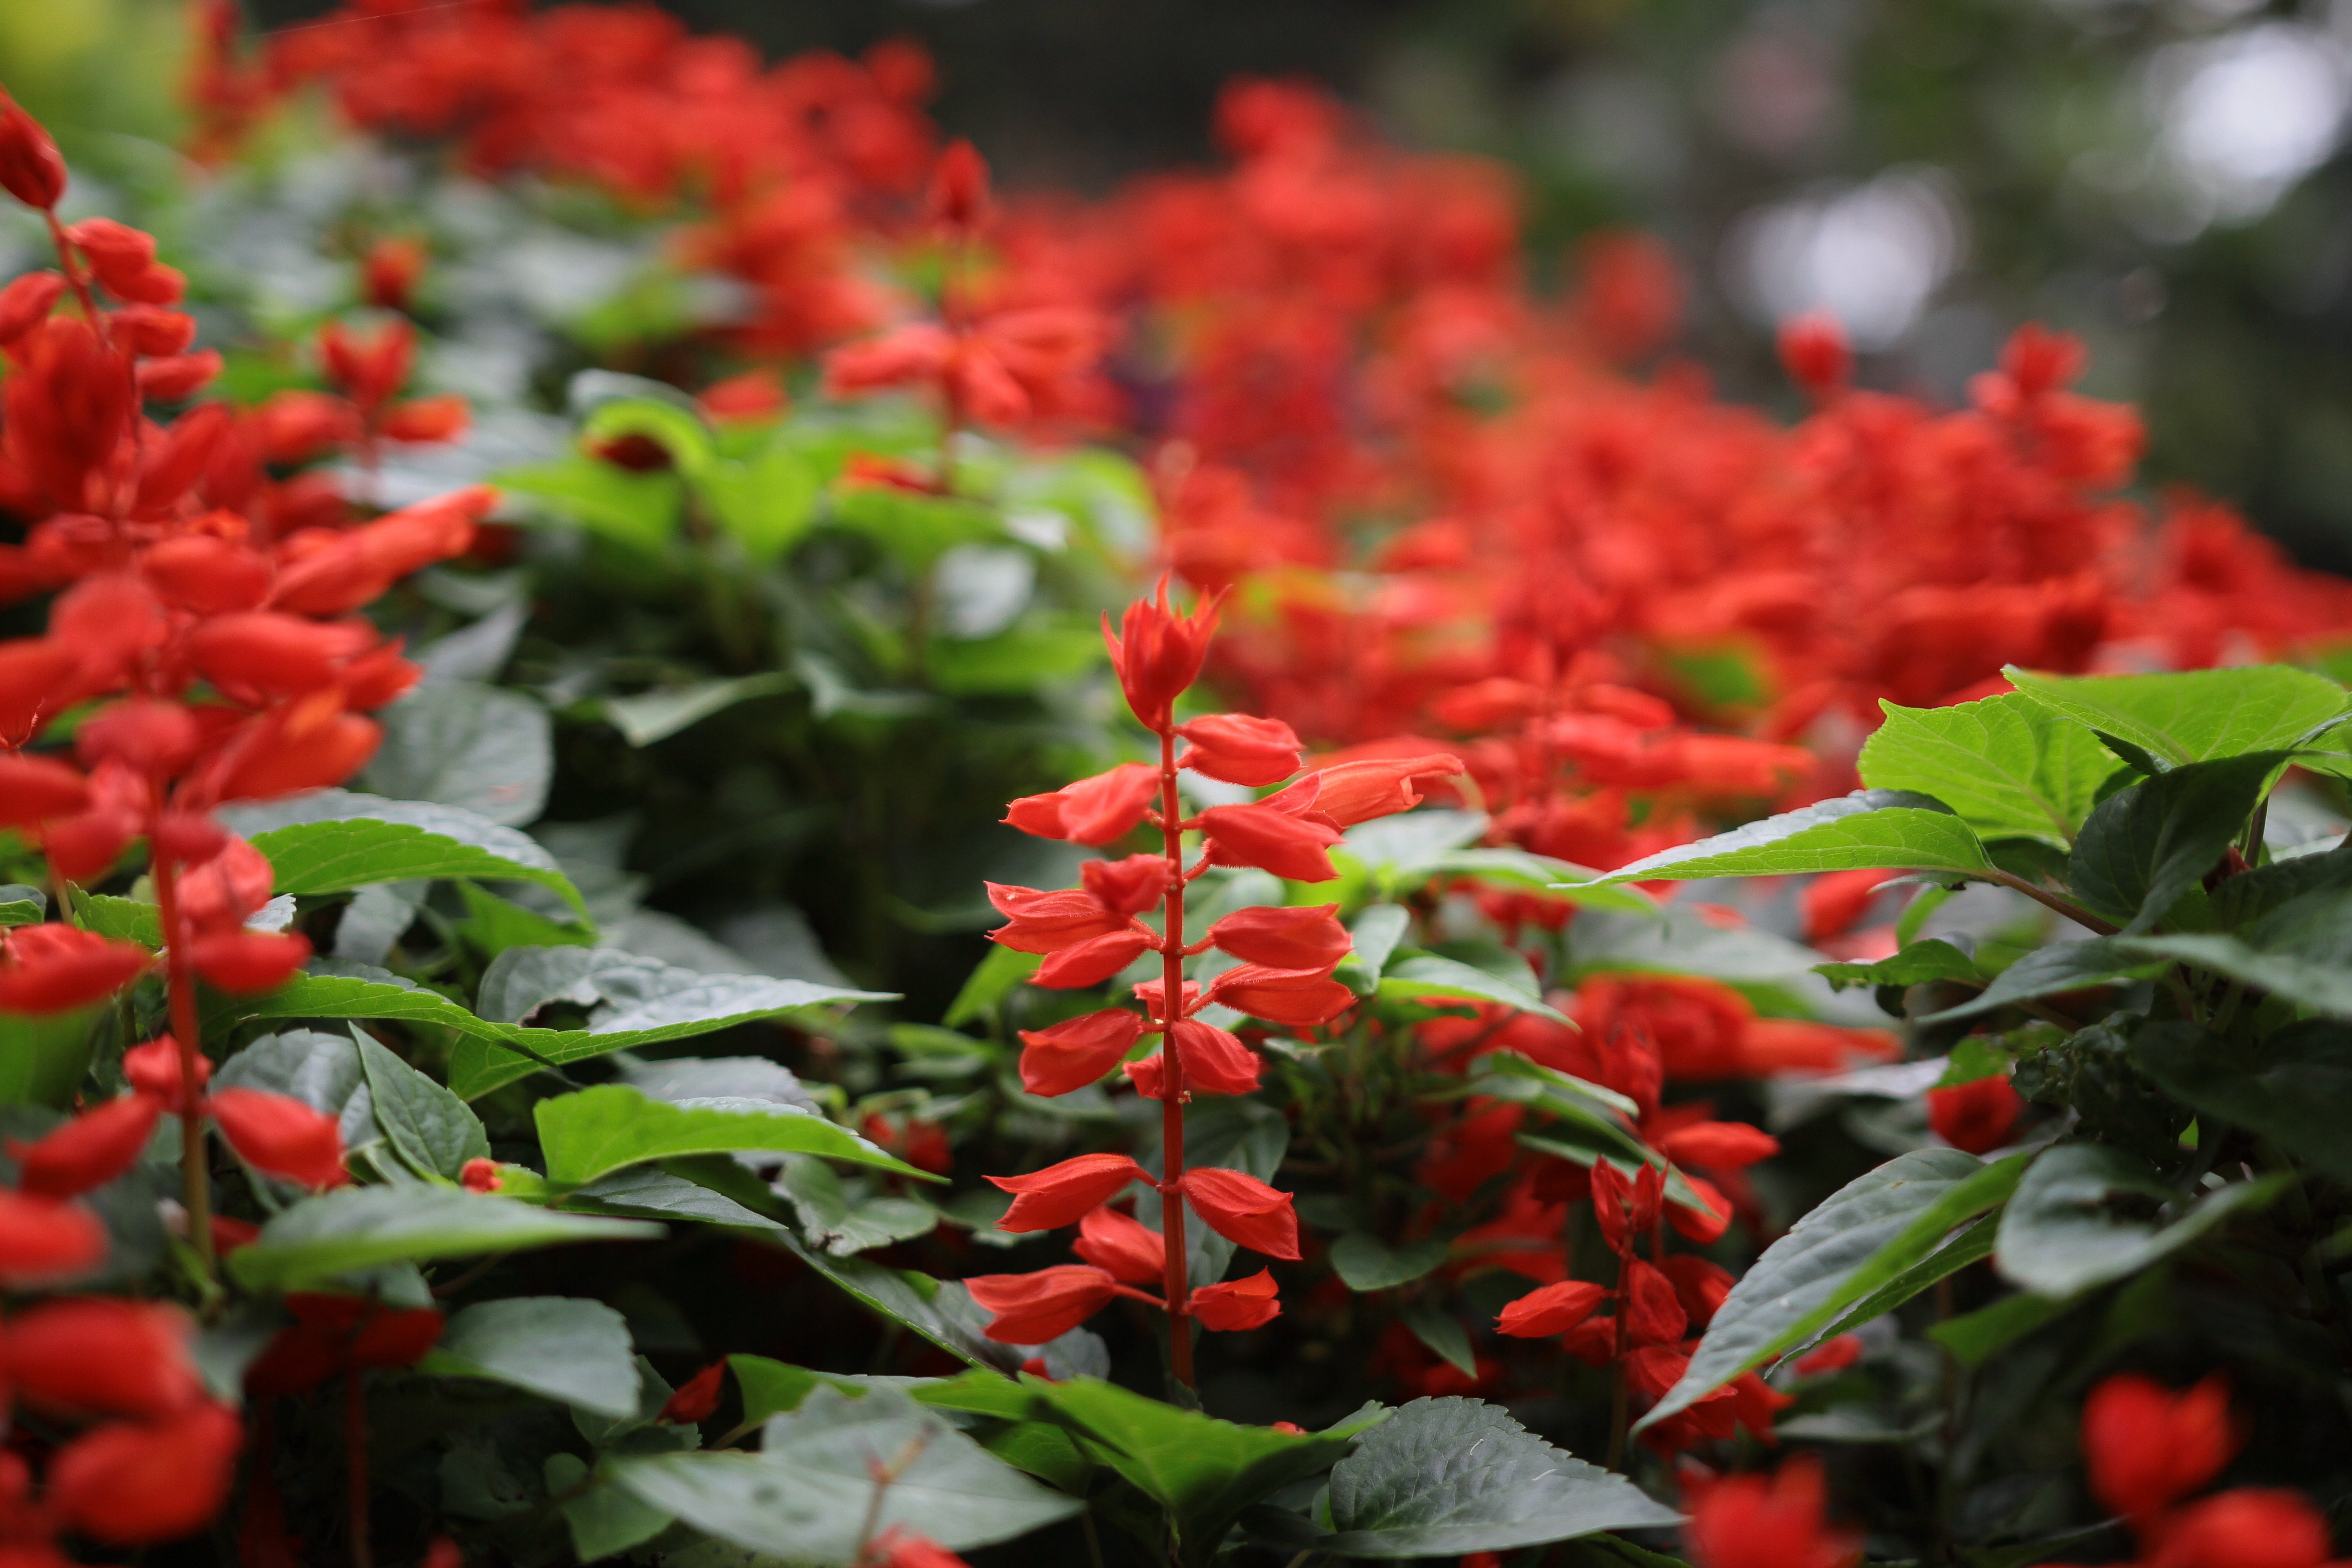
flower, plant, red, flowering plant, shrub, berry, berberis, herb, fruit, perennial plant